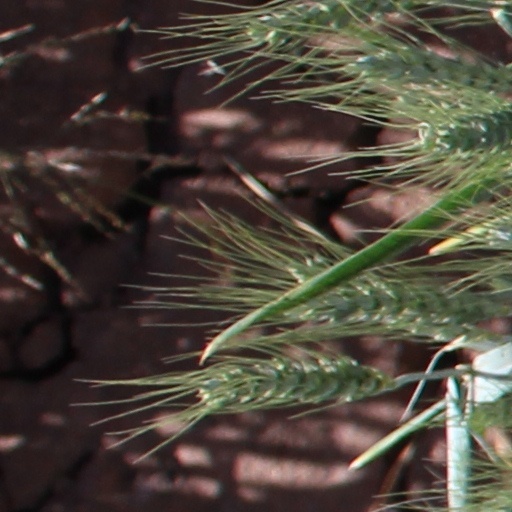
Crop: wheat